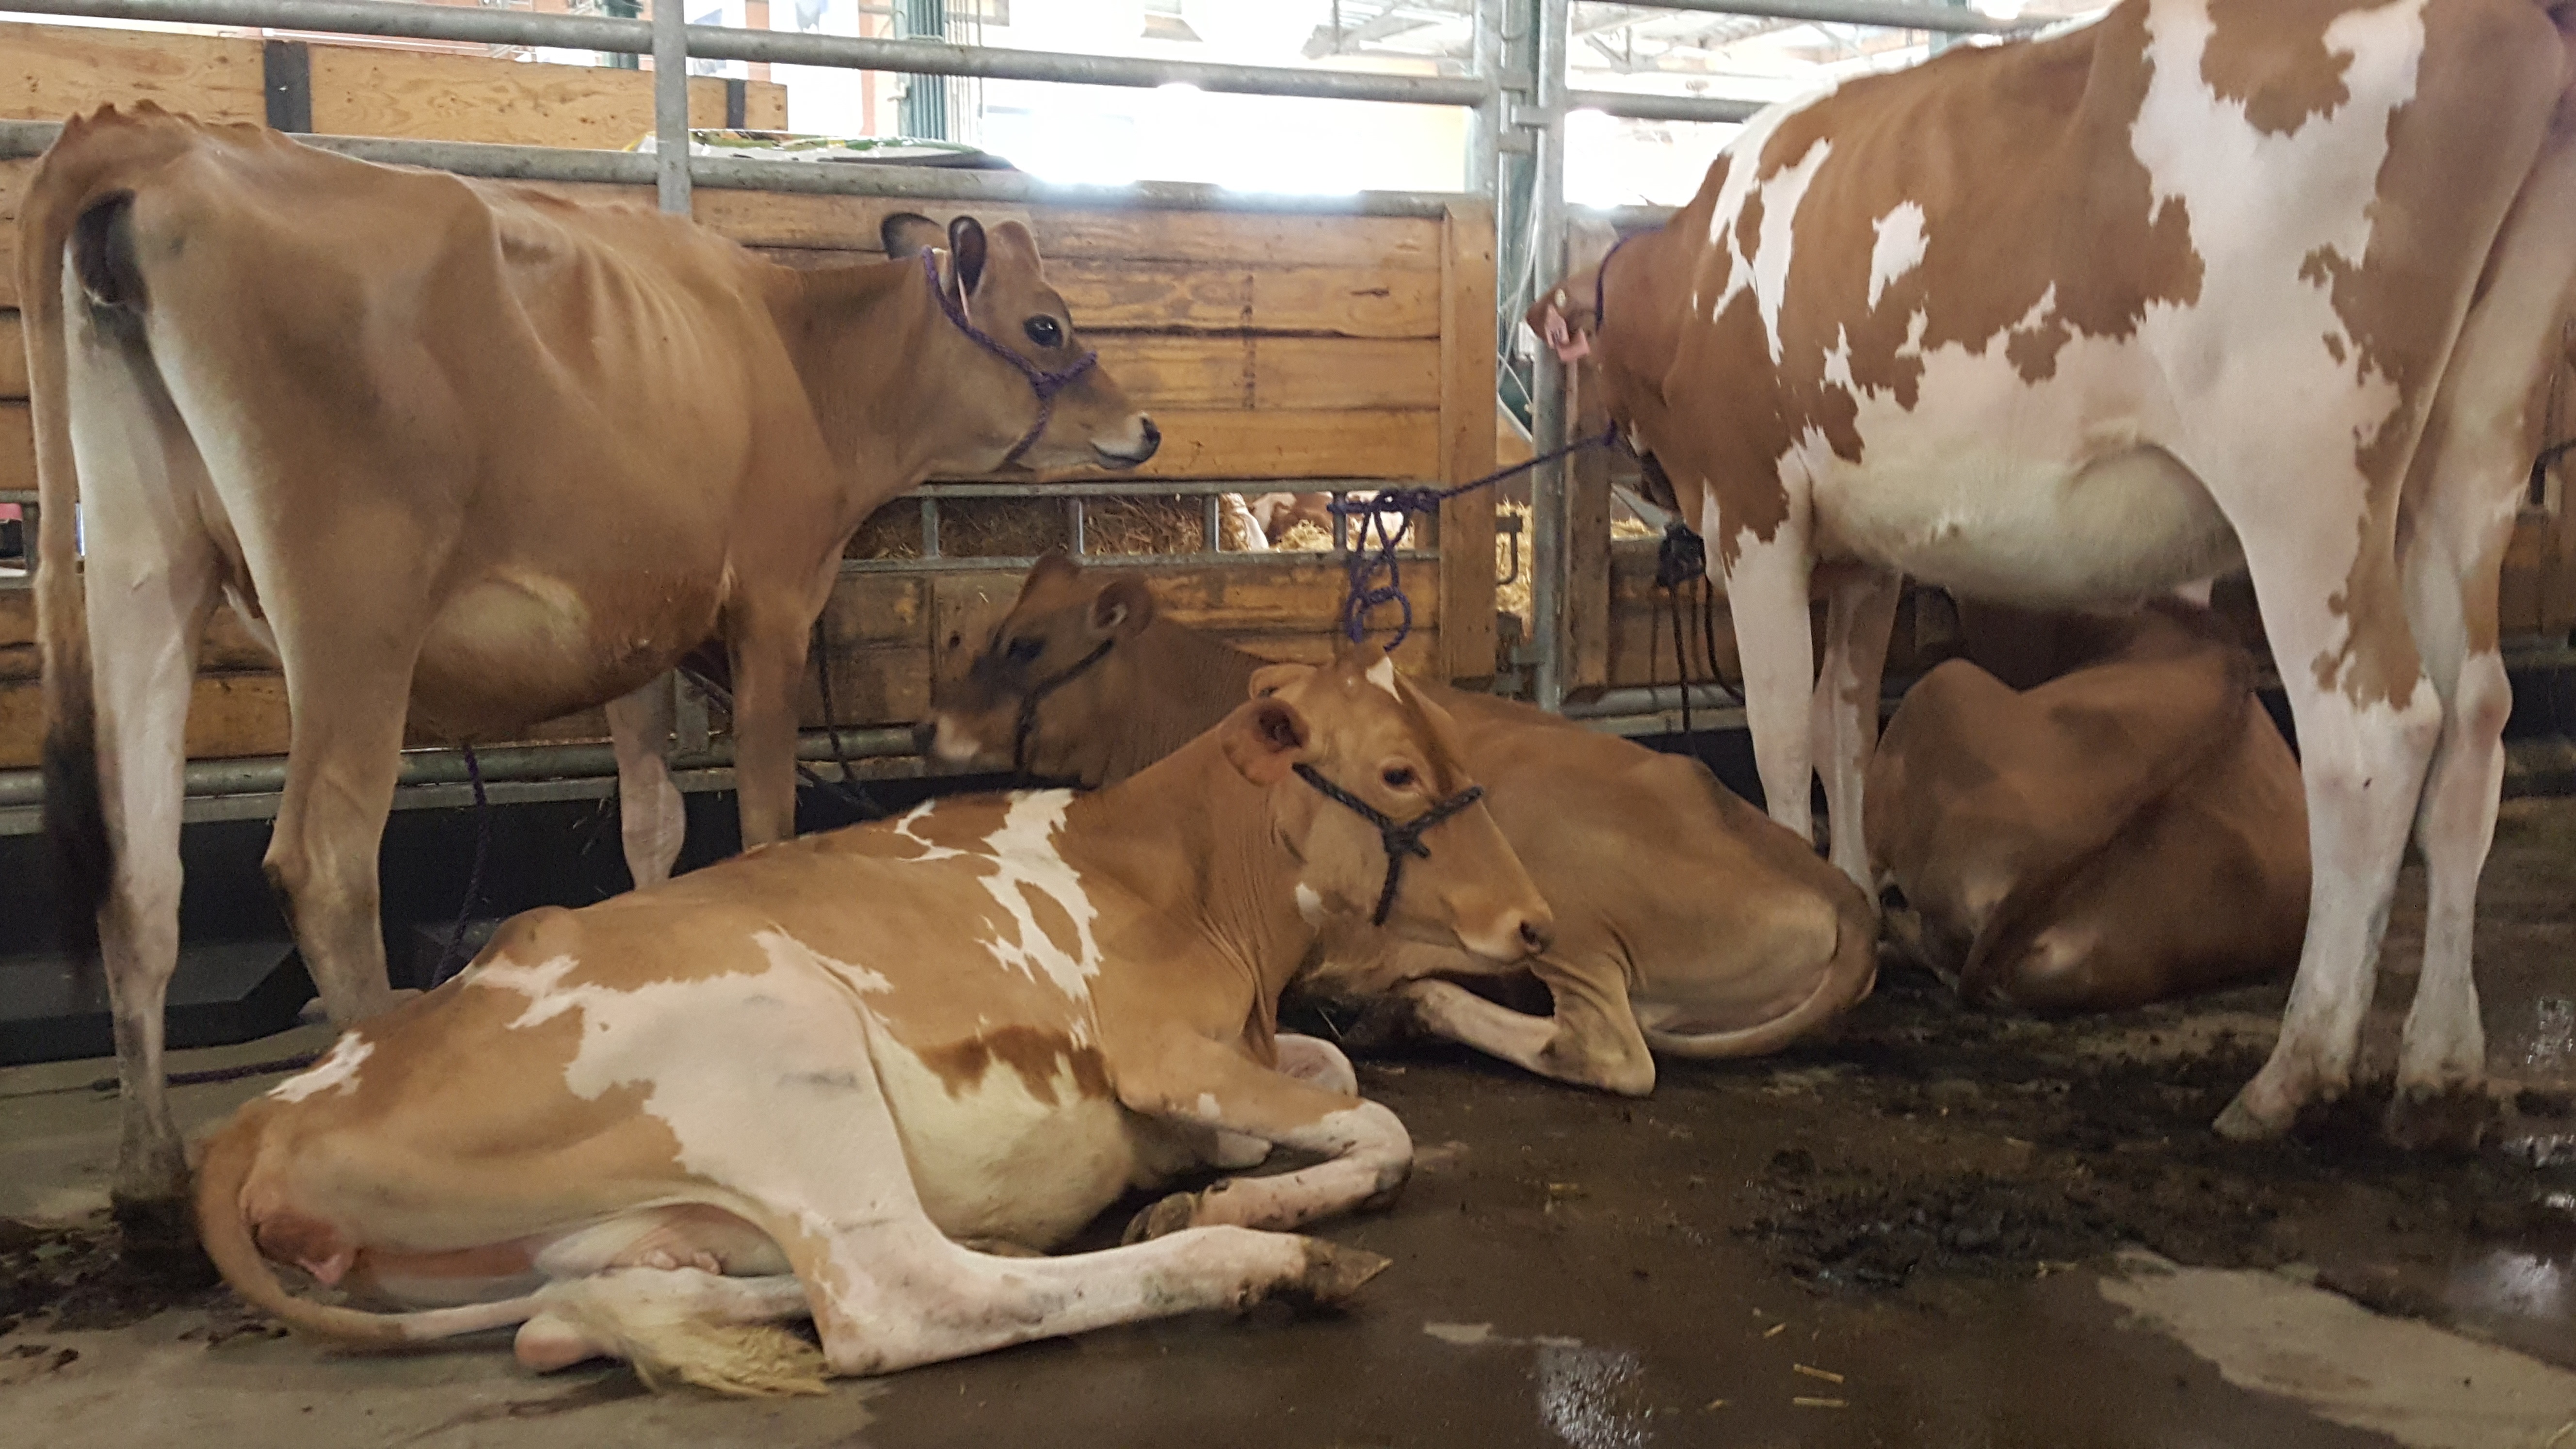
food, herd, pasture, mammal, bull, dairy, dairy cow, cattle like mammal